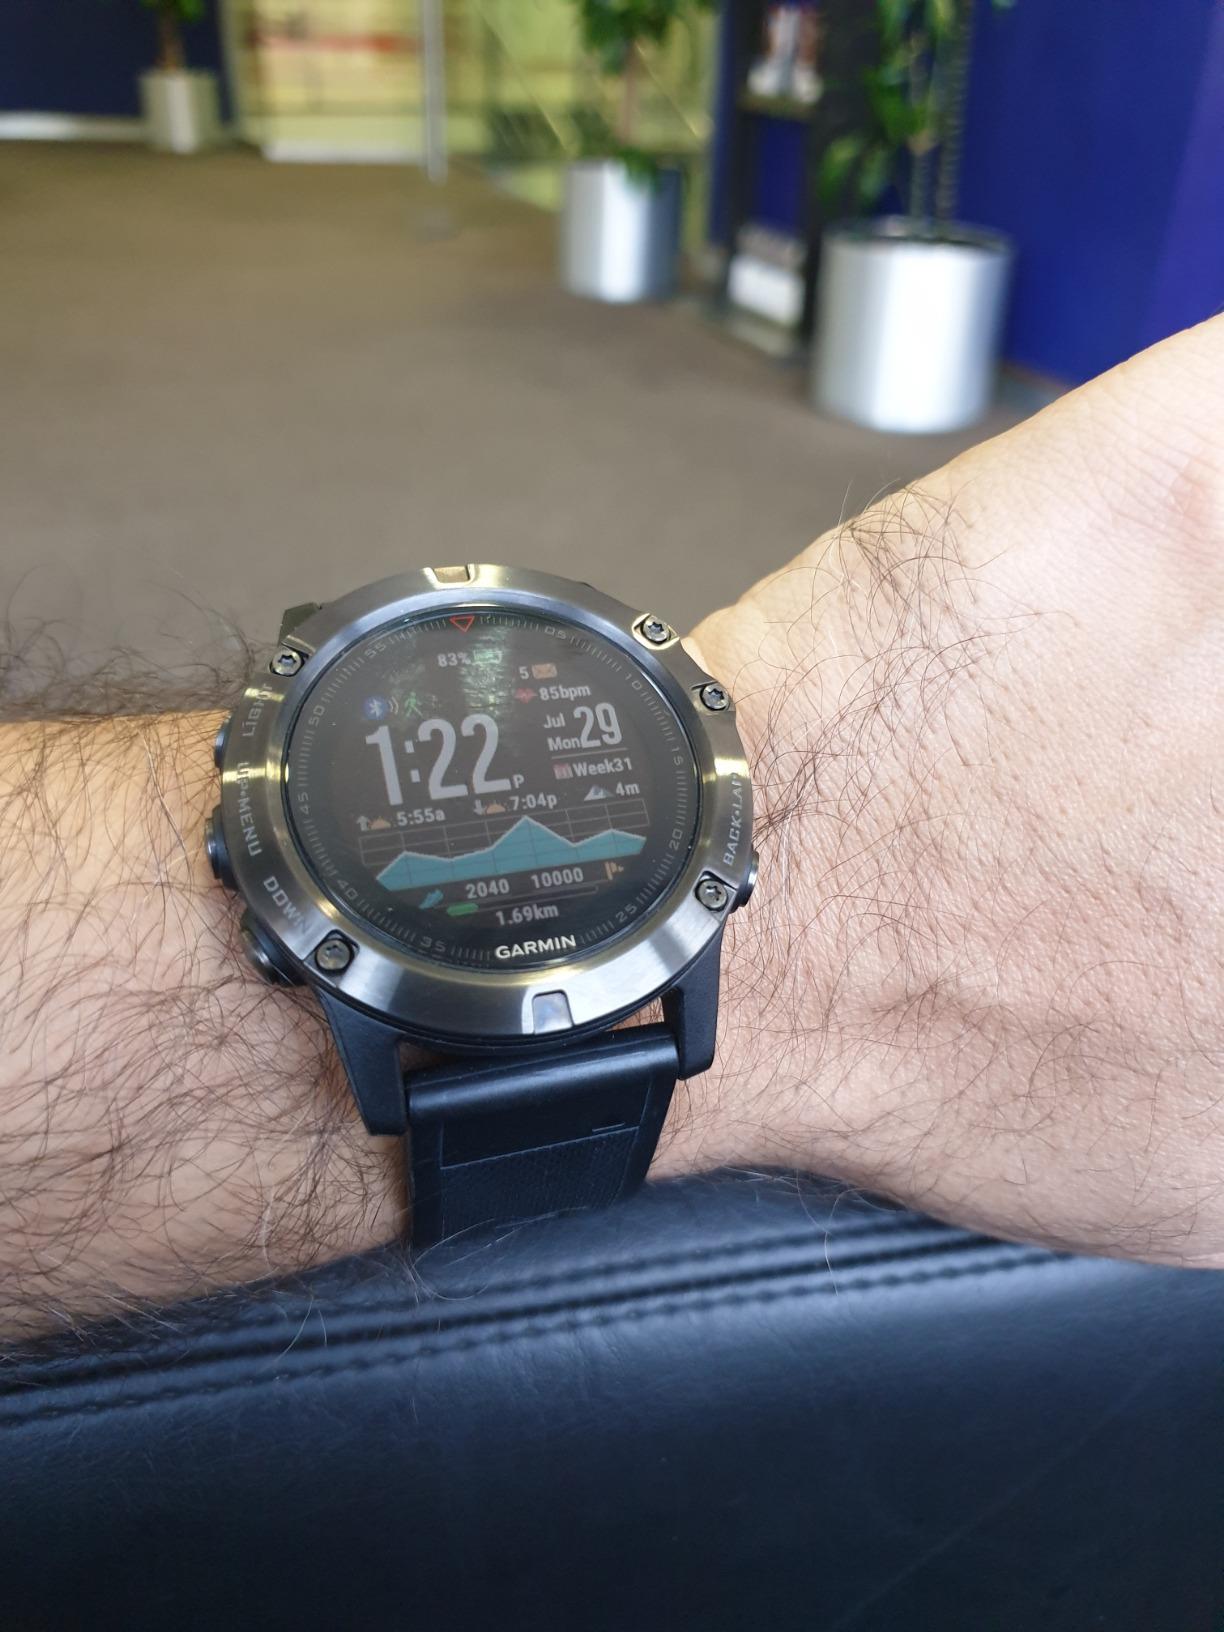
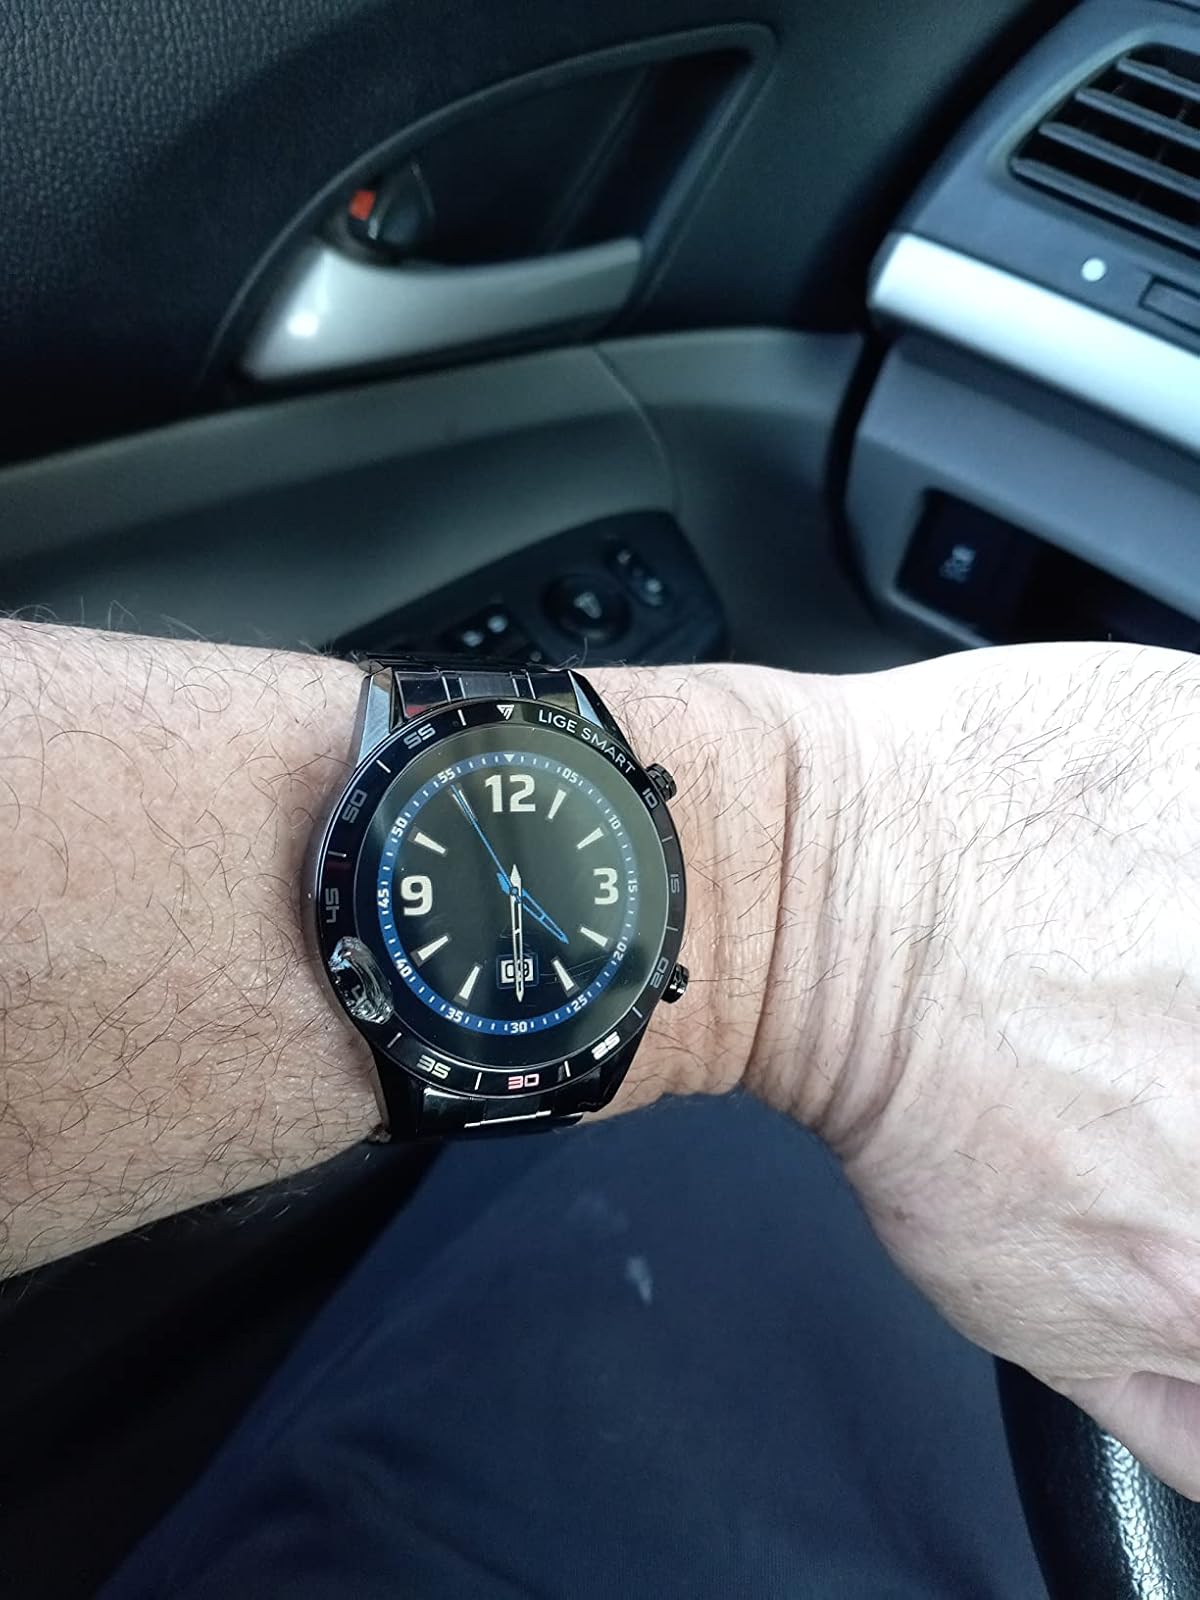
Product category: smartwatch
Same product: no